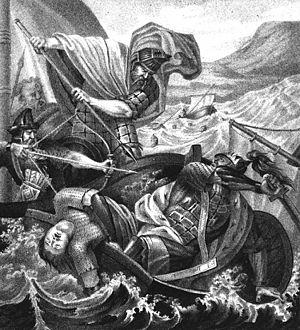
Sviatoslav Igorevitch, dit Sviatoslav le Brave, est un grand-duc de la Rus' de Kiev, de la dynastie des Riourikides, né en 942 et mort en mars 972 sur l'île de Khortytsia sur le Dniepr et qui régna de 962 à 972.
Cette page concerne l'année 972 du calendrier julien.